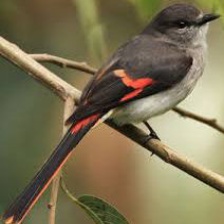
Species: FIERY MINIVET
Scientific name: PERICROCOTUS IGNEUS